Maud A. B. Fuller

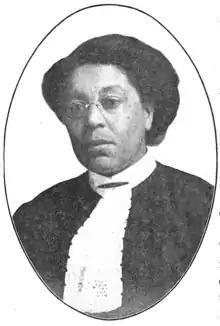

Before 1913, Berry used the married name Mrs. M. A. B. Smith. At this time, she was the corresponding secretary of the Women's Auxiliary, General Baptist State Convention of Texas and ran the Missionary Training School of Guadalupe.